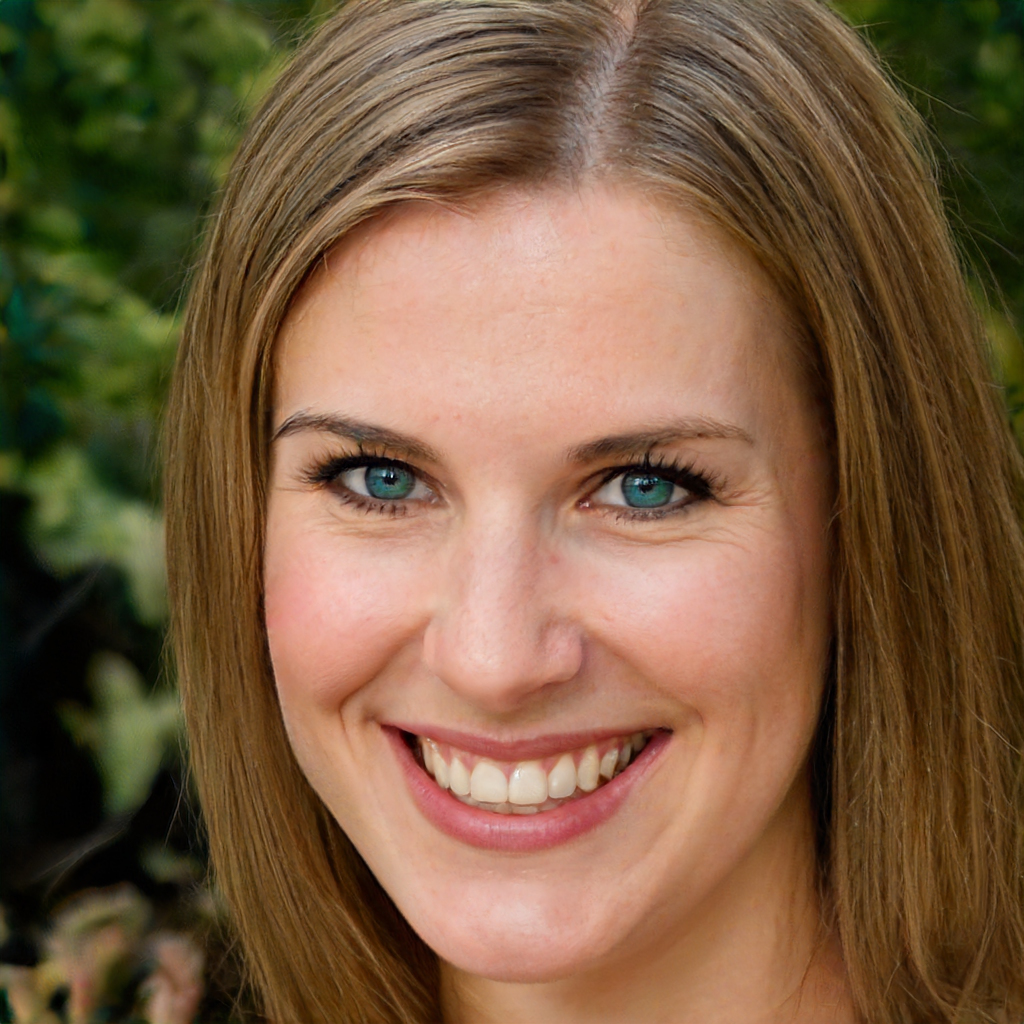
Gender: Female